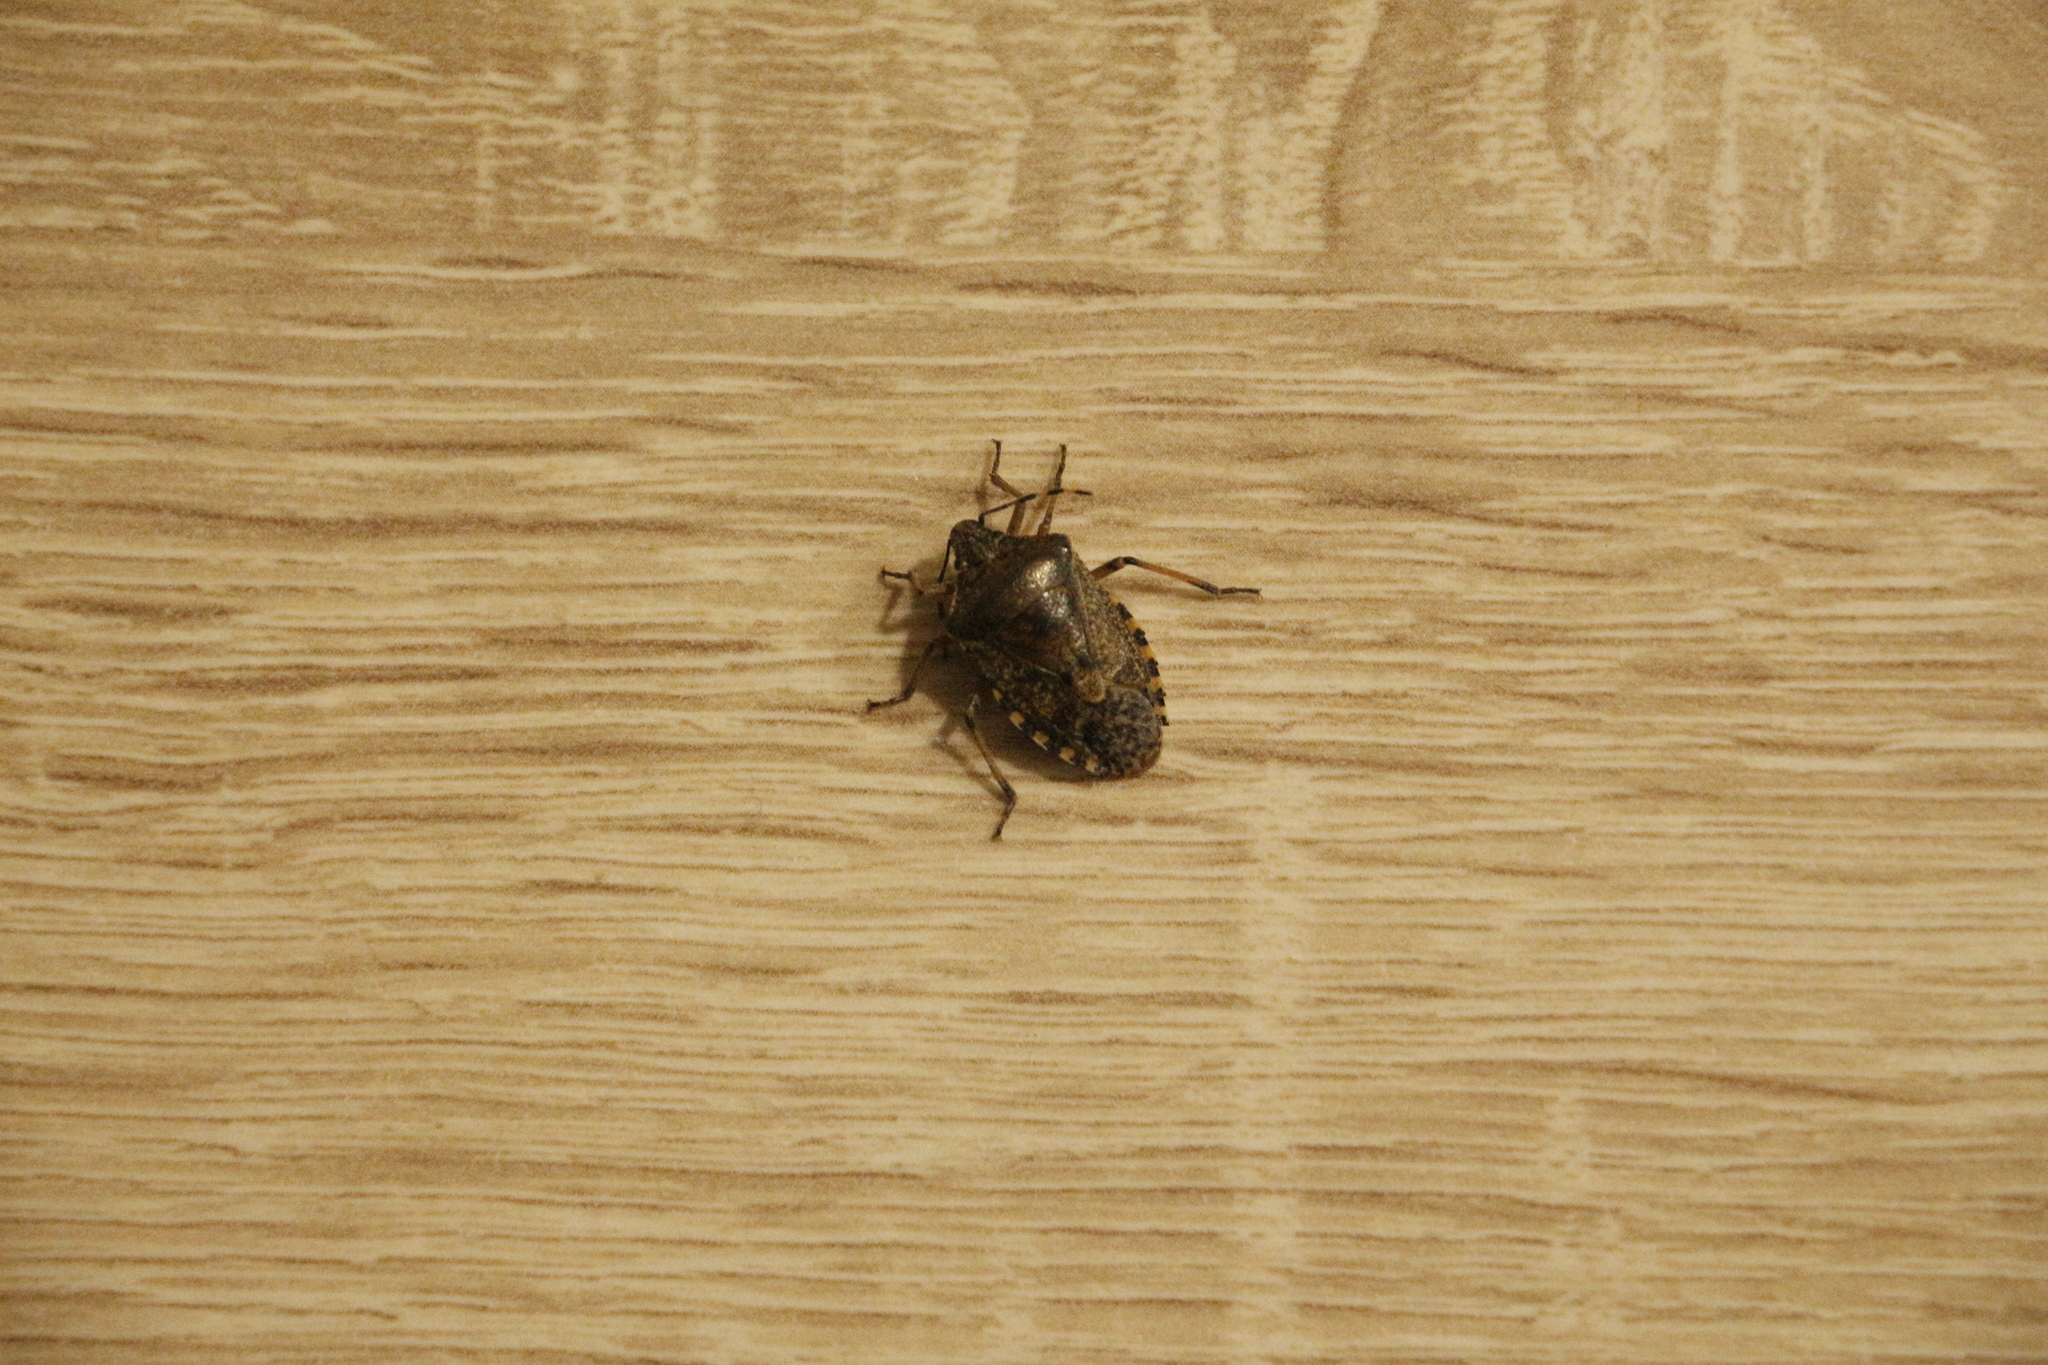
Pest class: stink_bug